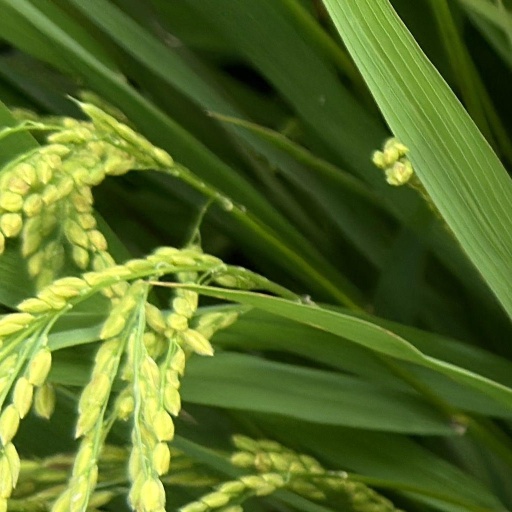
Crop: rice